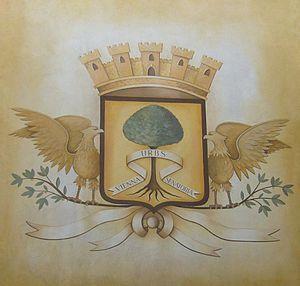
L'histoire de Vienne inventorie, étudie et interprète l'ensemble des événements du passé liés à cette ville.